Kadoshima Station

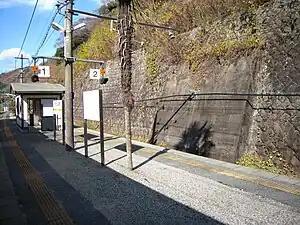
Kadoshima Station in September 2009

is a railway station on the Iida Line in the village of Yasuoka, Shimoina, Nagano Prefecture, Japan, operated by Central Japan Railway Company (JR Central).